Disappearance of Bobby Dunbar

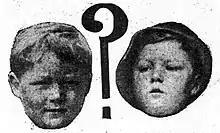
Newspaper photos of a confirmed Dunbar before he was lost (left) and the boy who was found later (right),

Robert Clarence "Bobby" Dunbar was the first son born to Lessie and Percy Dunbar of Opelousas, Louisiana. He was born on May 23, 1908. In August 1912, the Dunbars took a fishing trip to nearby Swayze Lake in St. Landry Parish, Louisiana. On August 23, while on that trip, Bobby disappeared. A $1,000 reward was then announced for his return.